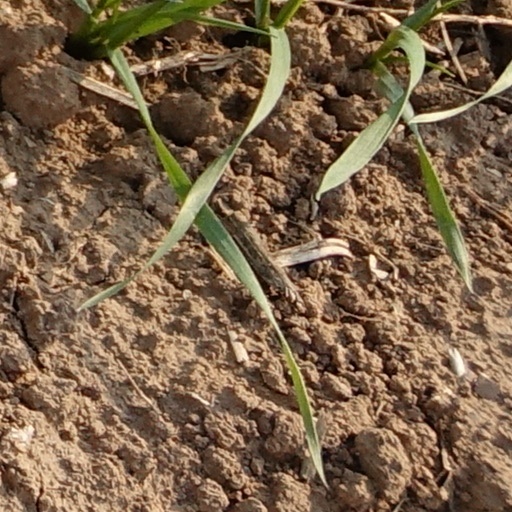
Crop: wheat